Björn Lindemann

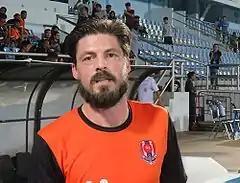
Lindemann wutg Navy

Bjorn Lindemann (23 January 1984) is a German former professional footballer who played as an attacking midfielder.